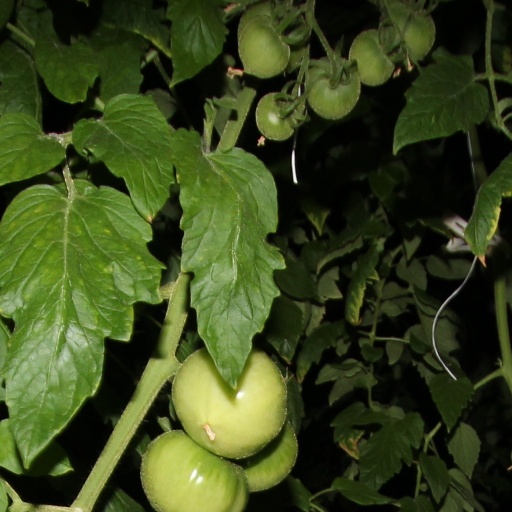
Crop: tomato